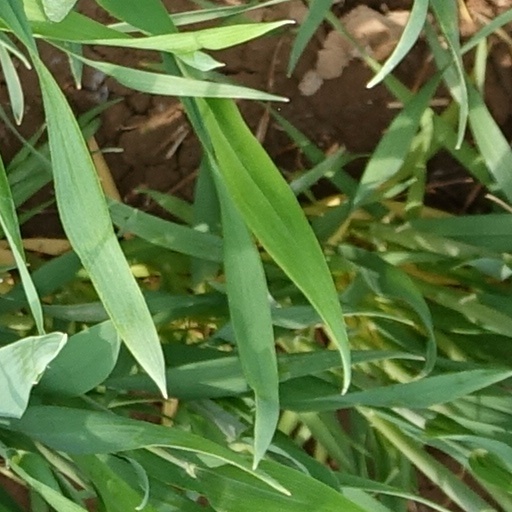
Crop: wheat